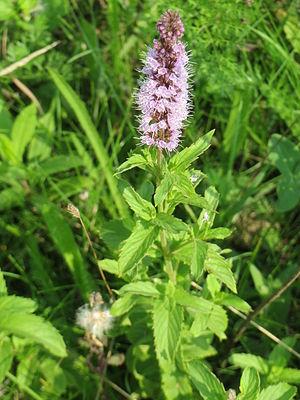
La Menthe en épi ou menthe verte est une plante vivace de la famille des Lamiacées, du genre Mentha, cultivée comme plante aromatique.